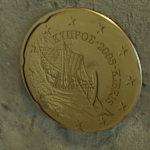
Coin value: 20cents
Country: cy
Edition: standard